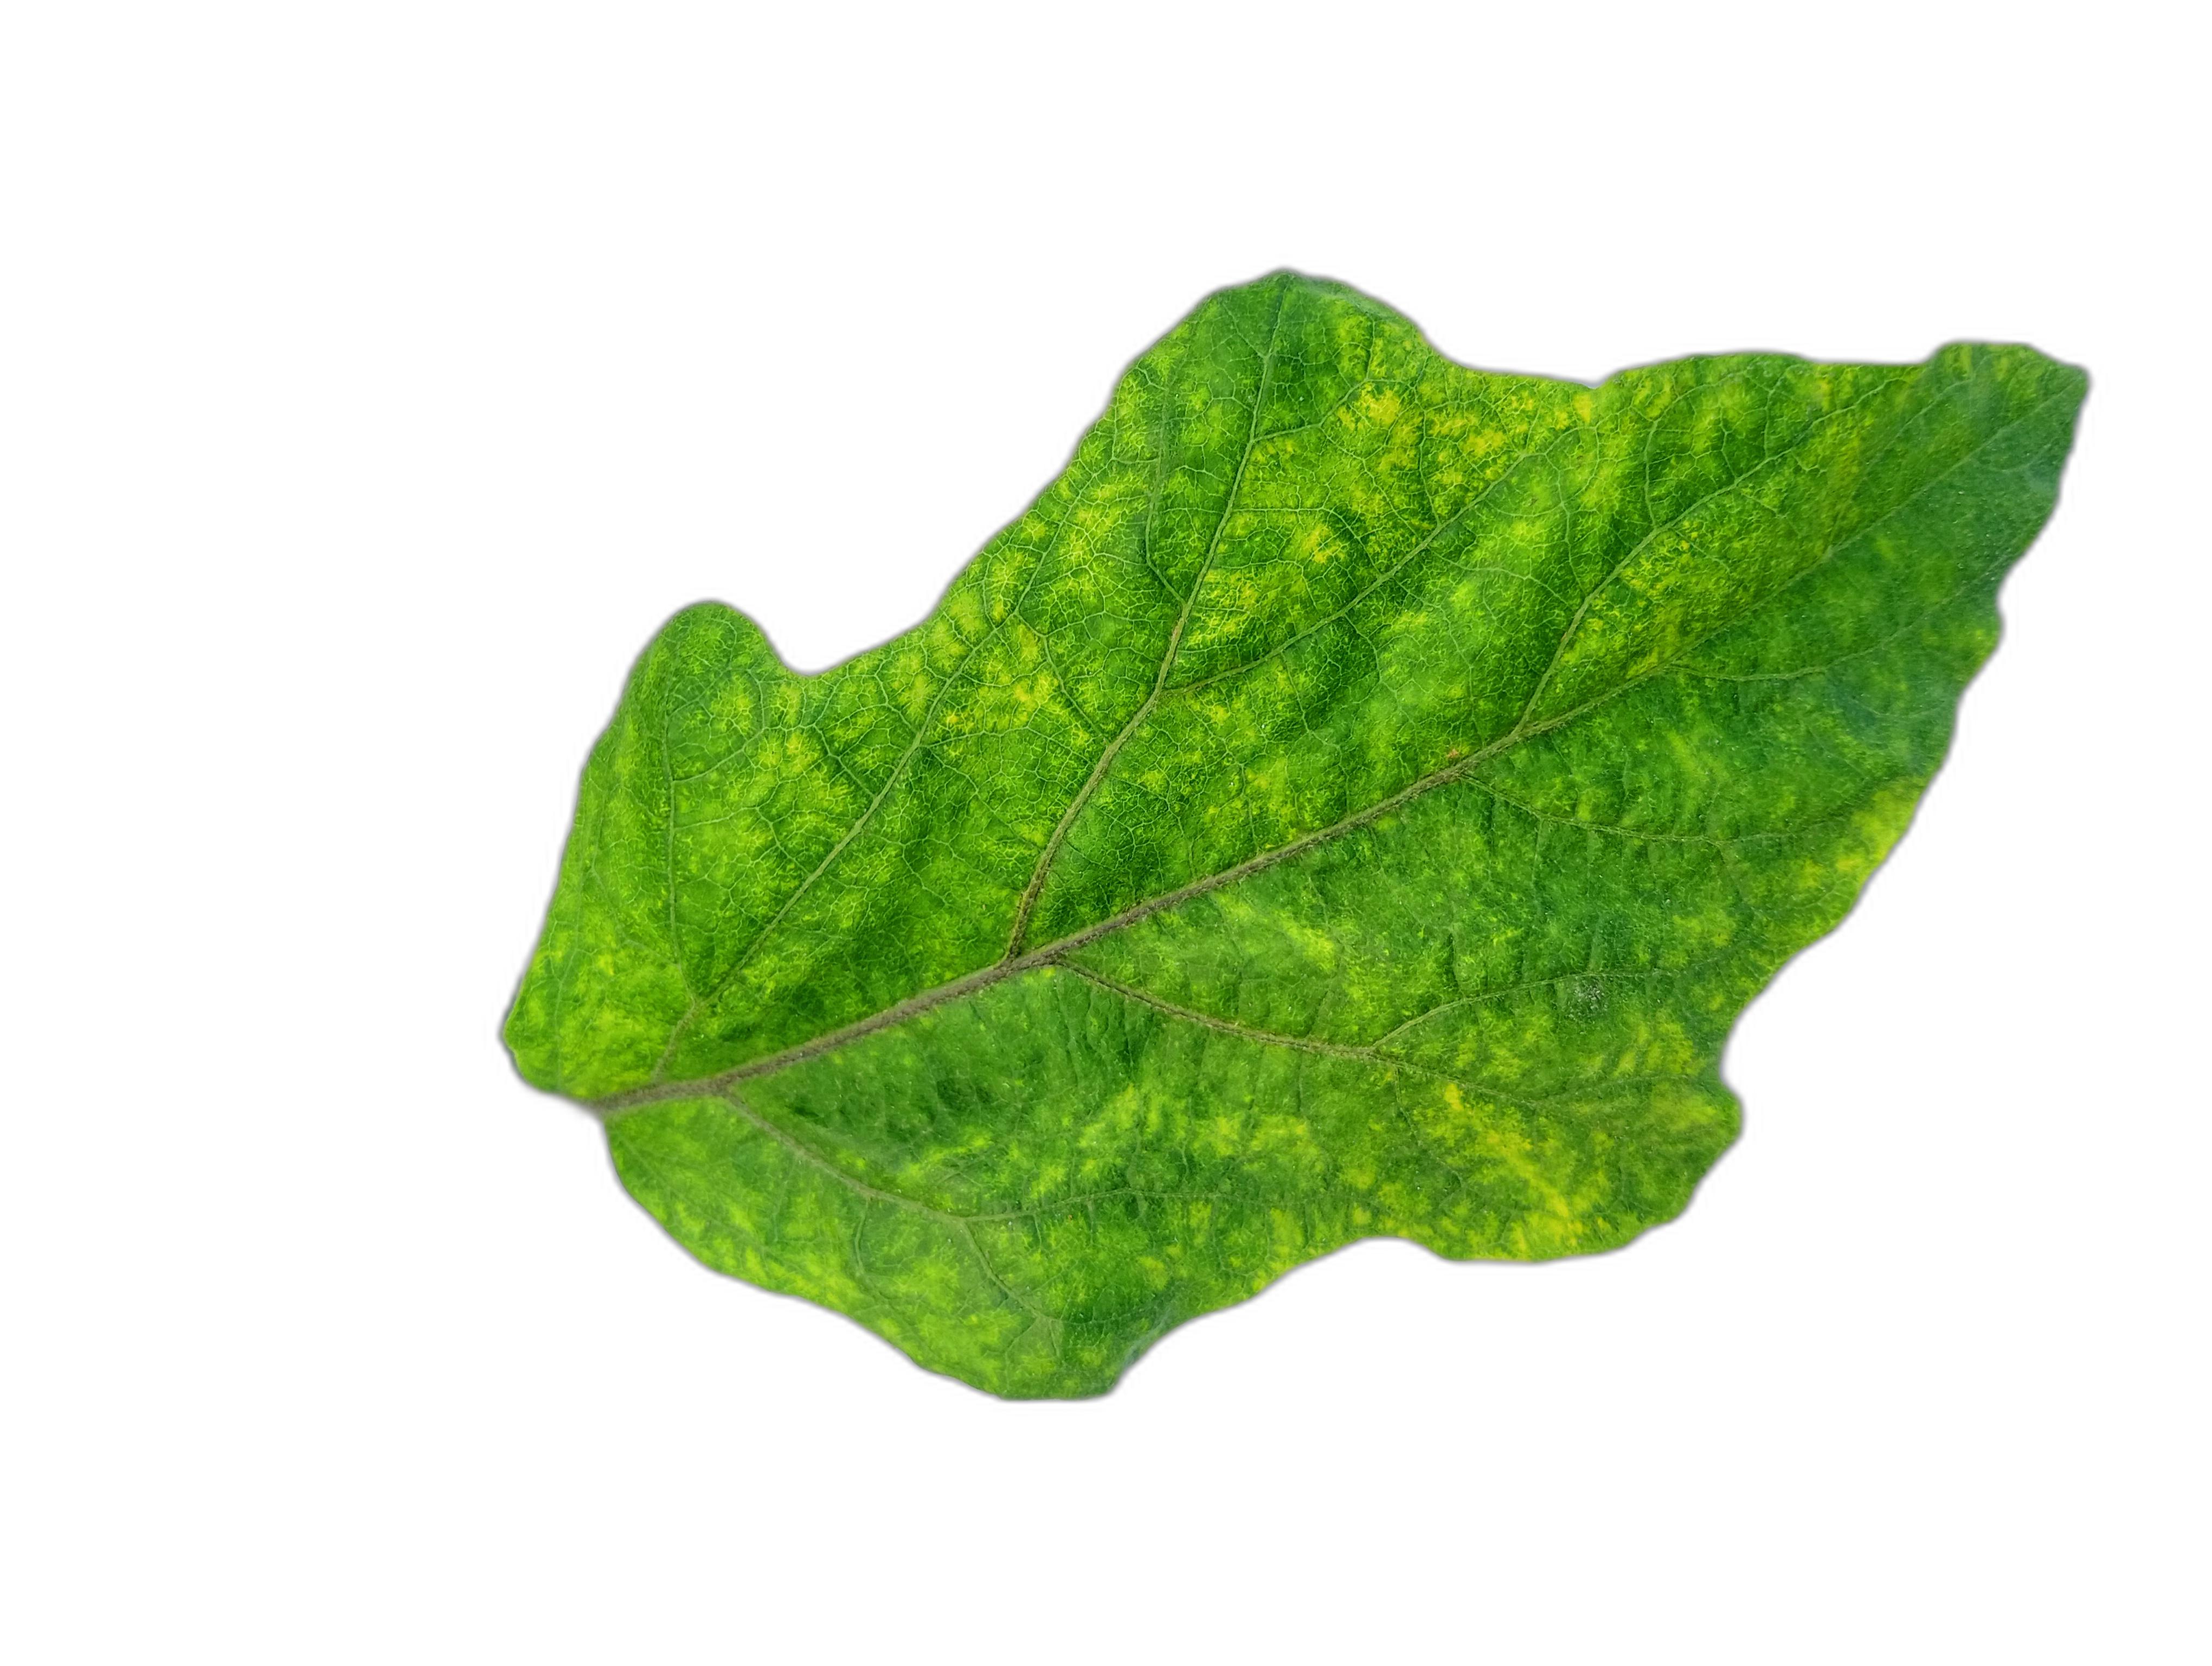
Label: Mosaic Virus Disease